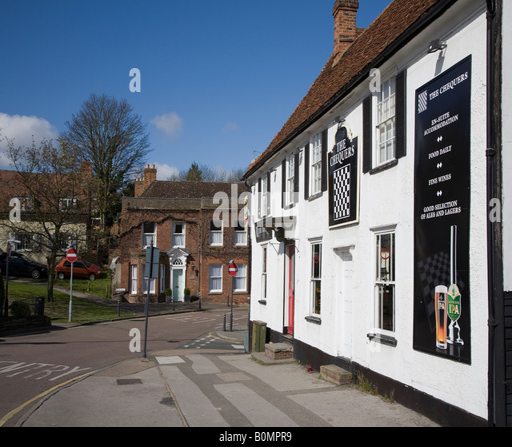
the public house traditional pub in old building on corner